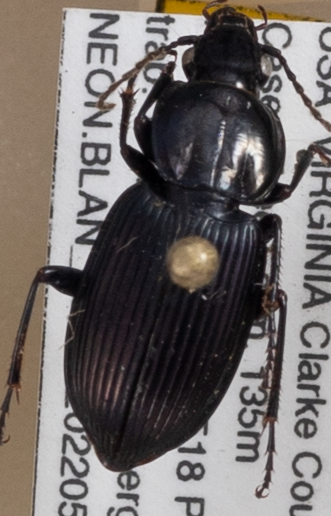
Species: Pterostichus trinarius
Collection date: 2022-05-17 04:00:00
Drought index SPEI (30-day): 0.858
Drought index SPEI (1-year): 0.142
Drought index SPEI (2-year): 0.32